Italians of Ethiopia

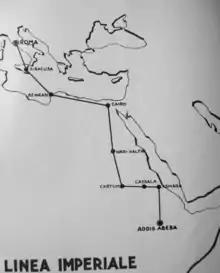
The Imperial Line from Rome to Addis Ababa

Italians also created new airports and in 1936 started the worldwide famous Imperial Line, a flight connecting Addis Ababa to Rome. The line was opened after the Italian conquest of Ethiopia and was followed by the first air links with the Italian colonies in Italian East Africa, which began in a pioneering way since 1934. The route was enlarged to 6,379 km and initially joined Rome with Addis Ababa via Syracuse, Benghazi, Cairo, Wadi Halfa, Khartoum, Kassala, Asmara, Dire Dawa. There was a change of aircraft in Benghazi (or sometimes in Tripoli). The route was carried out in three and a half days of daytime flight and the frequency was four flights per week in both directions. Later from Addis Ababa there were three flights a week that continued to Mogadishu, capital of Italian Somalia.